Grove Road Cemetery, Harrogate

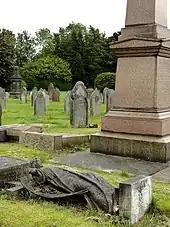
Monuments still lying in Grove Road Cemetery, 2020

Harrogate Council had already carried out a safety survey of Grove Road Cemetery in 1999. This was "part of a memorial safety audit on all ten council-run cemetery sites in Harrogate". In consequence, the council had been "carrying out a programme of improving safety in cemeteries [which] was expected to take several years". Soon after the incident, Councillor Michael Johnston said, "Parents should discourage their children from playing in graveyards". An enquiry into the incident was instigated. The inquest took place on 18 April 2001. The coroner Jeremy Cave ruled that it was an accidental death, and said that he "hoped lessons will be learned". Councils then feared a "legal test case over unsafe gravestones", because the child's parents had said that, "the council had failed to act soon enough to prevent their son's death, and possibly others". Harrogate Council hastened to speed up their five-year safety programme in cemeteries, and it promptly "had 6,000 potentially unsafe slabs placed on the ground".